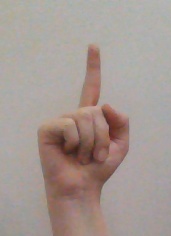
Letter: bb